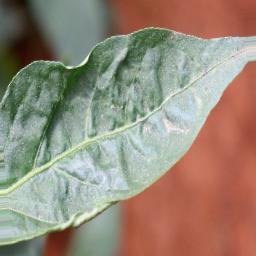
Label: mites_and_trips